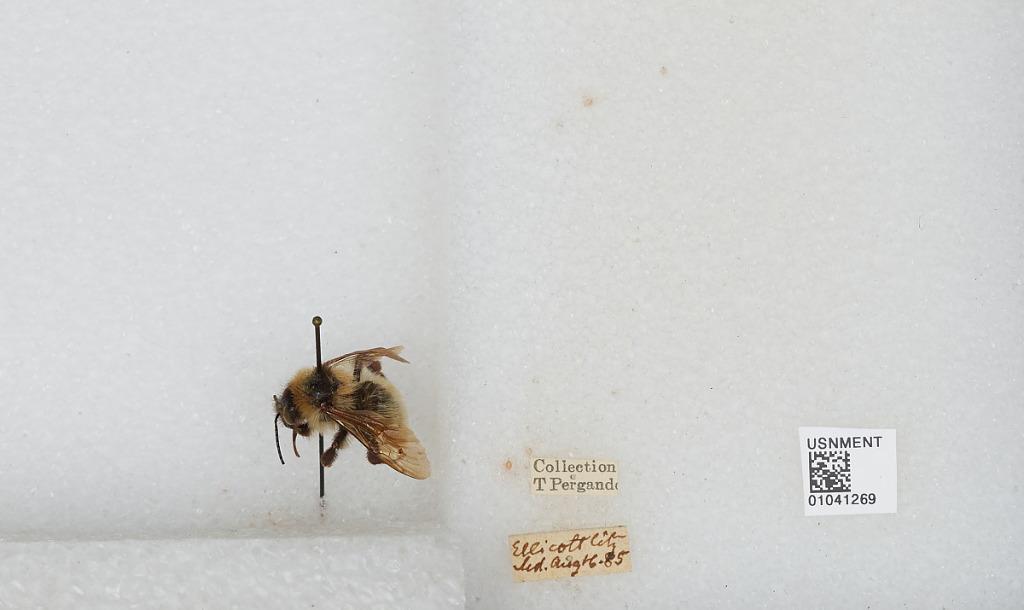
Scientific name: Bombus sp.
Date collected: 1885-8-16
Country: United States
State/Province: Maryland
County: Howard
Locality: Ellicott City
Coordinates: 39.2681, -76.7989